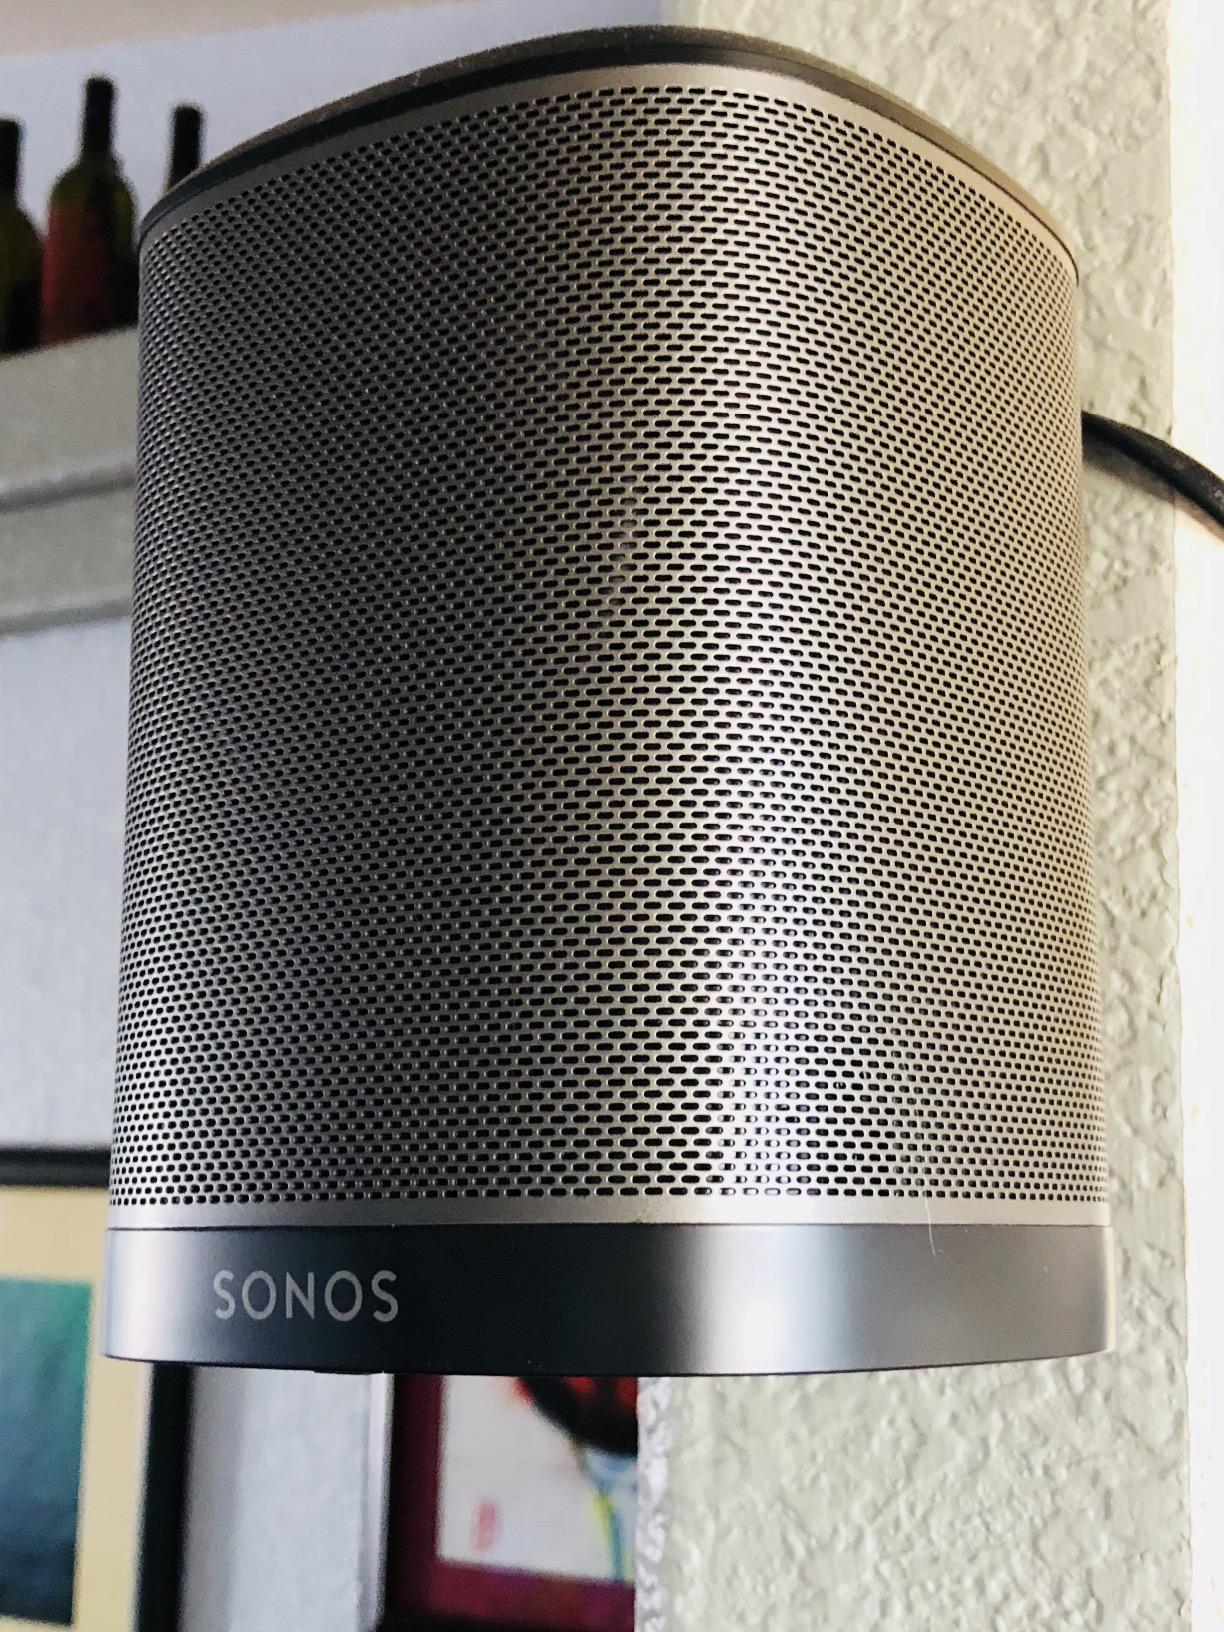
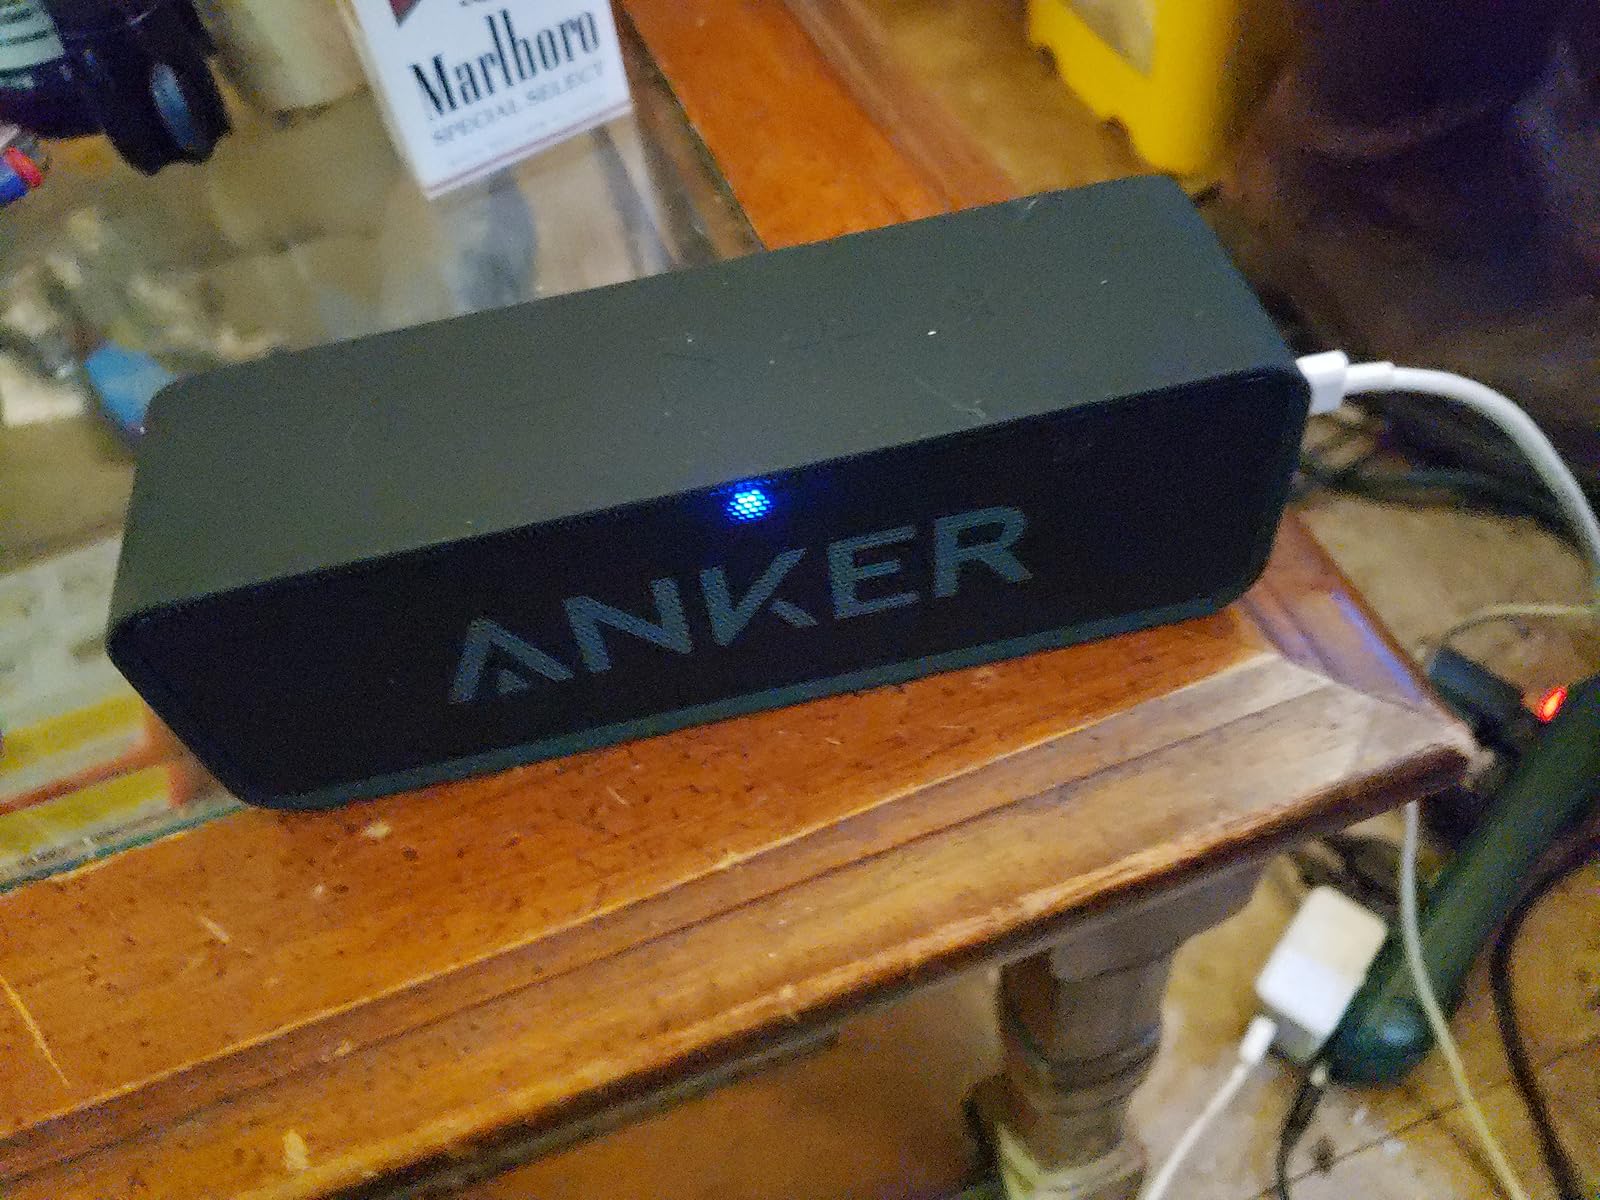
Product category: speaker
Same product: no